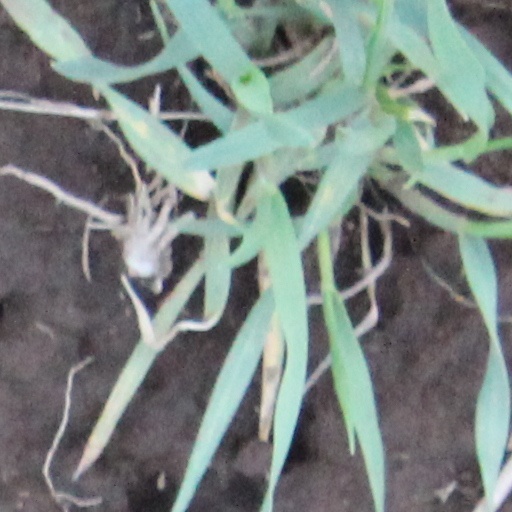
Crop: wheat